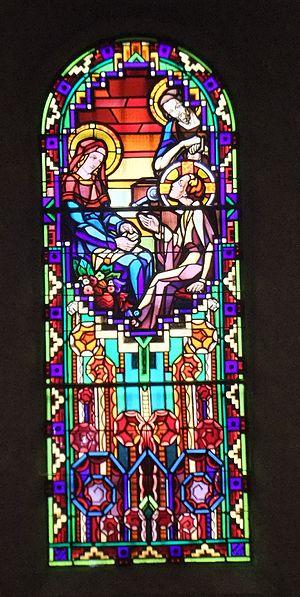
Vitrail du fond de l'abside de l'église de Saint-Pierre d'Allevard,. Autrefois masqué par un imposant maître autel, il n'est bien visible que depuis l'aménagement du chœur de 1996. Créé par l'Atelier Bessac, maître-verrier de Grenoble (signature en bas à gauche), installé en 1934 (date et lieu en bas àdroite) il représente, dans le tiers bas un bouquet de roses stylisées dans style Art déco et au dessus, la sainte famille dans l'atelier de Joseph
L’église Saint-Pierre est le vestige d'un prieuré clunisien établi à la fin du XIᵉ siècle, qui a donné son nom à la commune de Saint-Pierre-d'Allevard. Les bâtiments conventuels ont été démolis en 1780, mais l'édifice cultuel a été préservé des destructions révolutionnaires. Le clocher, datant des bâtiments romans originels, appartient à une famille monumentale de clochers que l'on retrouve dans quelques autres localités du département. L’église paroissiale a subi d'importantes modifications de 1929 à 1930 sous l'impulsion du curé Graëff, qui ont profondément transformé son aspect intérieur, faisant disparaître divers éléments architecturaux et picturaux anciens. Les importants travaux de restauration des murs de la nef entrepris au cours du premier semestre 2012 doivent permettre au bâtiment d'aborder sereinement son deuxième millénaire.